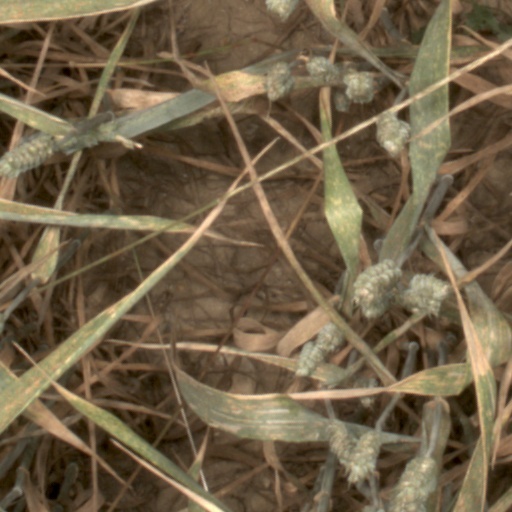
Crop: wheat